Sturla

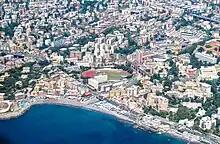
Aerial photo of Sturla.

Sturla is a of Genoa, Italy. It began life as an ancient fishing village which developed around a number of small coves – Sturla a Mare, at the mouth of the Sturla river, Vernazzola and Boccadasse (which is now included in the neighbouring of Albaro). Sturla is located in the Golfo di Sturla (Sturla Bay).